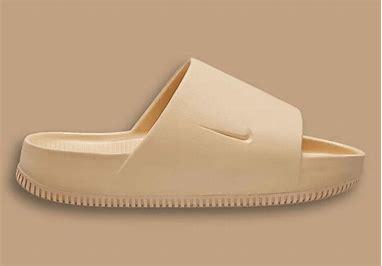
Brand: Nike
Model: Calm